Albert Decatur Kniskern

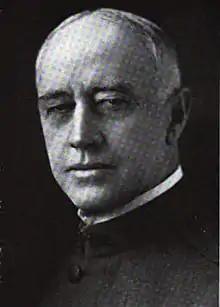
From the November 1918 issue of "The Inland Printer" magazine

Albert Decatur Kniskern (December 2, 1861 – November 19, 1930) attended the United States Military Academy and was a brigadier general during World War I.